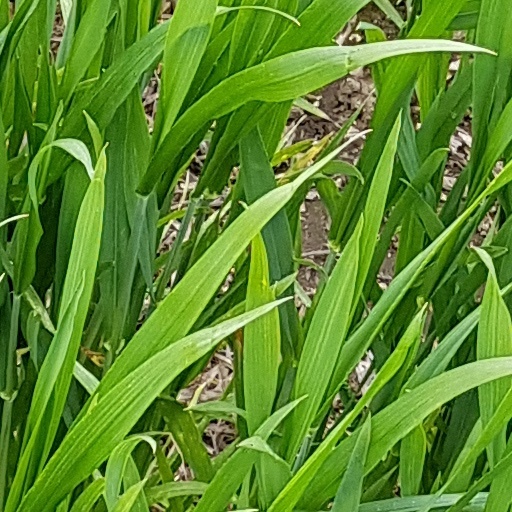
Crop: wheat